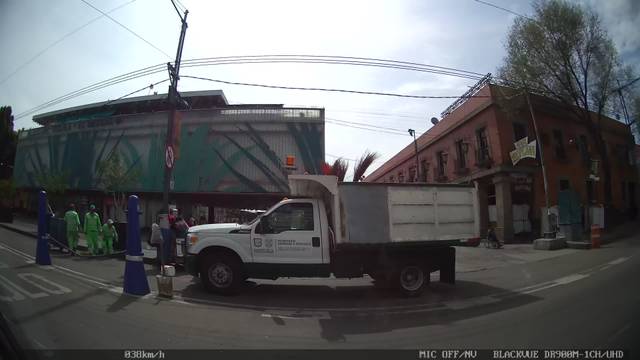
Region: Mexico
Coordinates: 19.441, -99.14